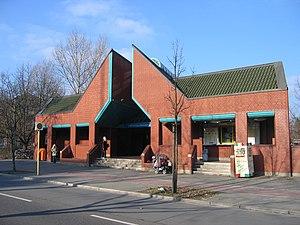
Rathaus Reinickendorf est une station du métro de Berlin à Berlin-Wittenau, desservie par la ligne U8.